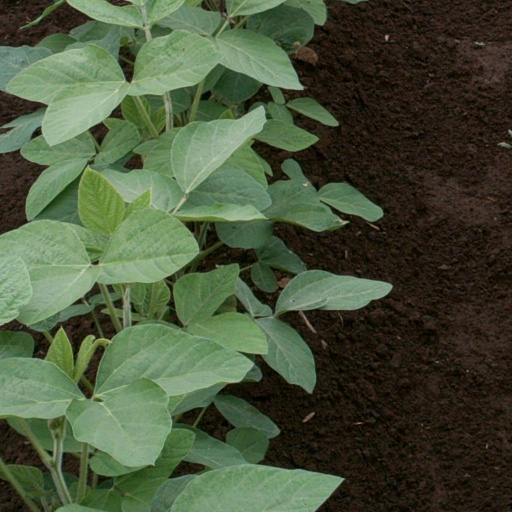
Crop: soybean